Gulfport Shipbuilding Corporation

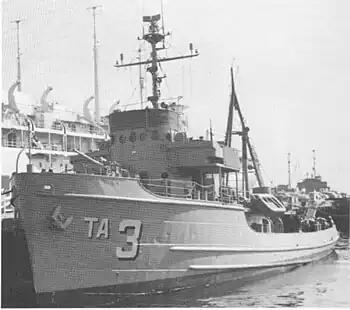

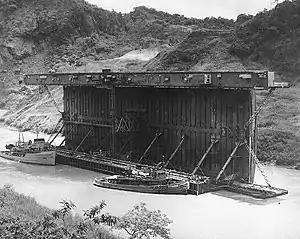
Gulfport's USS "Umpqua" (left) and (center) guide the center section of YFD-6 through Culebra Cut in the Panama Canal, circa May–June 1945. Navy SeaBees turned Auxiliary floating drydock AFDM-3-YFD-6's center section on its side and installed many pontoons atop the wing wall to allow the drydock to float on its side during the canal transit.300x300px

Gulfport Shipbuilding Corporation (also called Gulfport Boiler & Welding Works) was a shipbuilding company at Port Arthur, Texas, formed as "Gulfport Boiler & Welding Works" opened in 1930. For World War II Gulfport built Tank Barges a Type B ship and Tugboats a Type V ship. The shipyard closed in 1985.